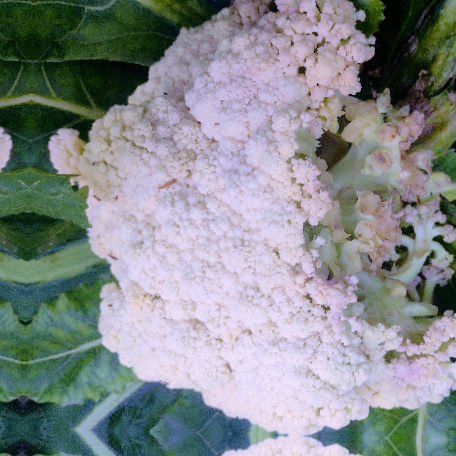
Label: Bacterial spot rot